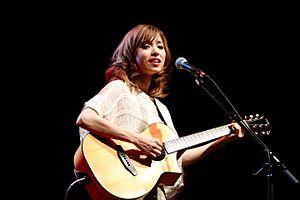
Shanti Snyder en concert à Japan Expo 2011 (Paris, France)